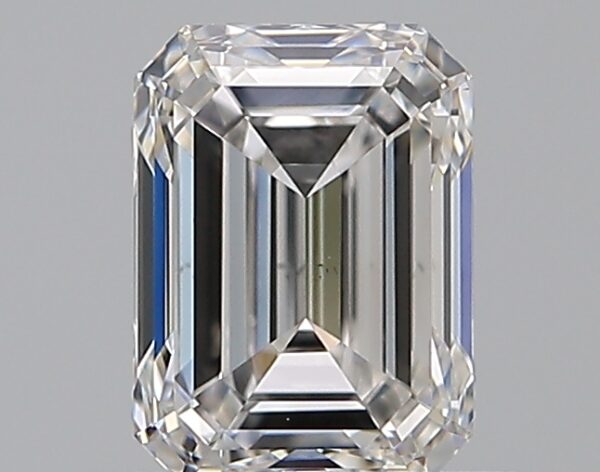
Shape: emerald
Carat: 0.9
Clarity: VS2
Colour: F
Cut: EX
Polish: EX
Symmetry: EX
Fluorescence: N
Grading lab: GIA
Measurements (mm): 6.24 x 4.56 x 3.12